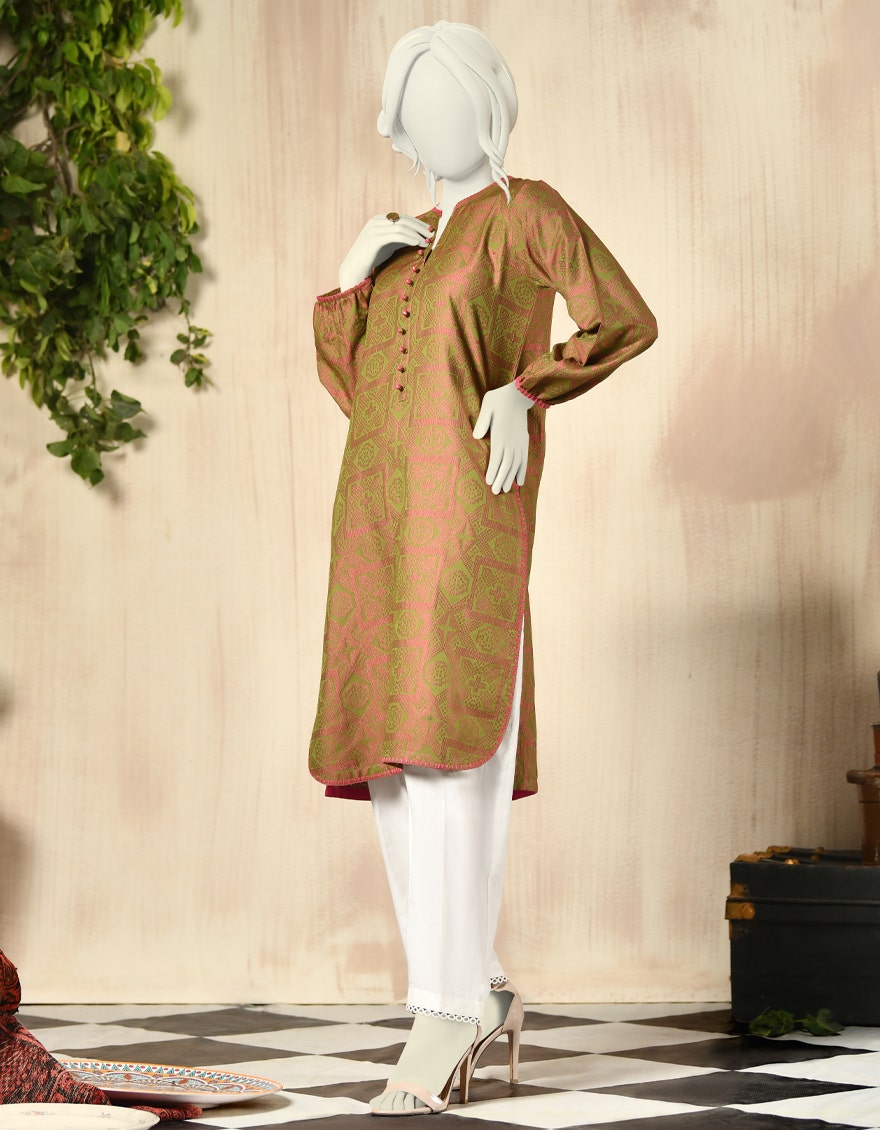
burgundy and pink kurta coat